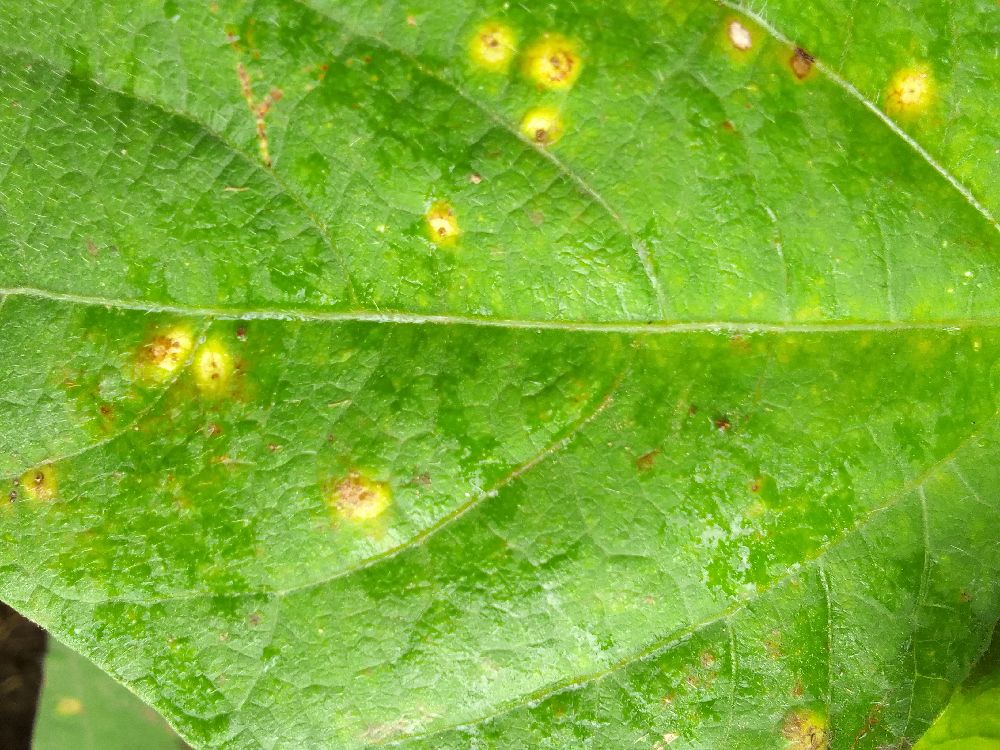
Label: rust